Kringle

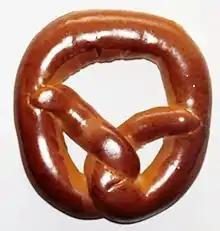
The Vyborg Kringle ("Viipurinrinkeli")

In the Netherlands, a particular type of sweet kringle is well known under the Dutch name "krakeling".